Sergeant X (1960 film)

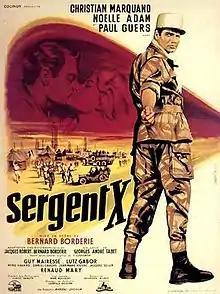

Sergeant X (French: Sergent X) is a 1960 French drama film directed by Bernard Borderie and starring Noëlle Adam, Christian Marquand and Paul Guers. It is a remake of the 1932 film of the same title. It was made in the style of a traditional Foreign Legion film with little acknowledgement of the ongoing Algerian War.